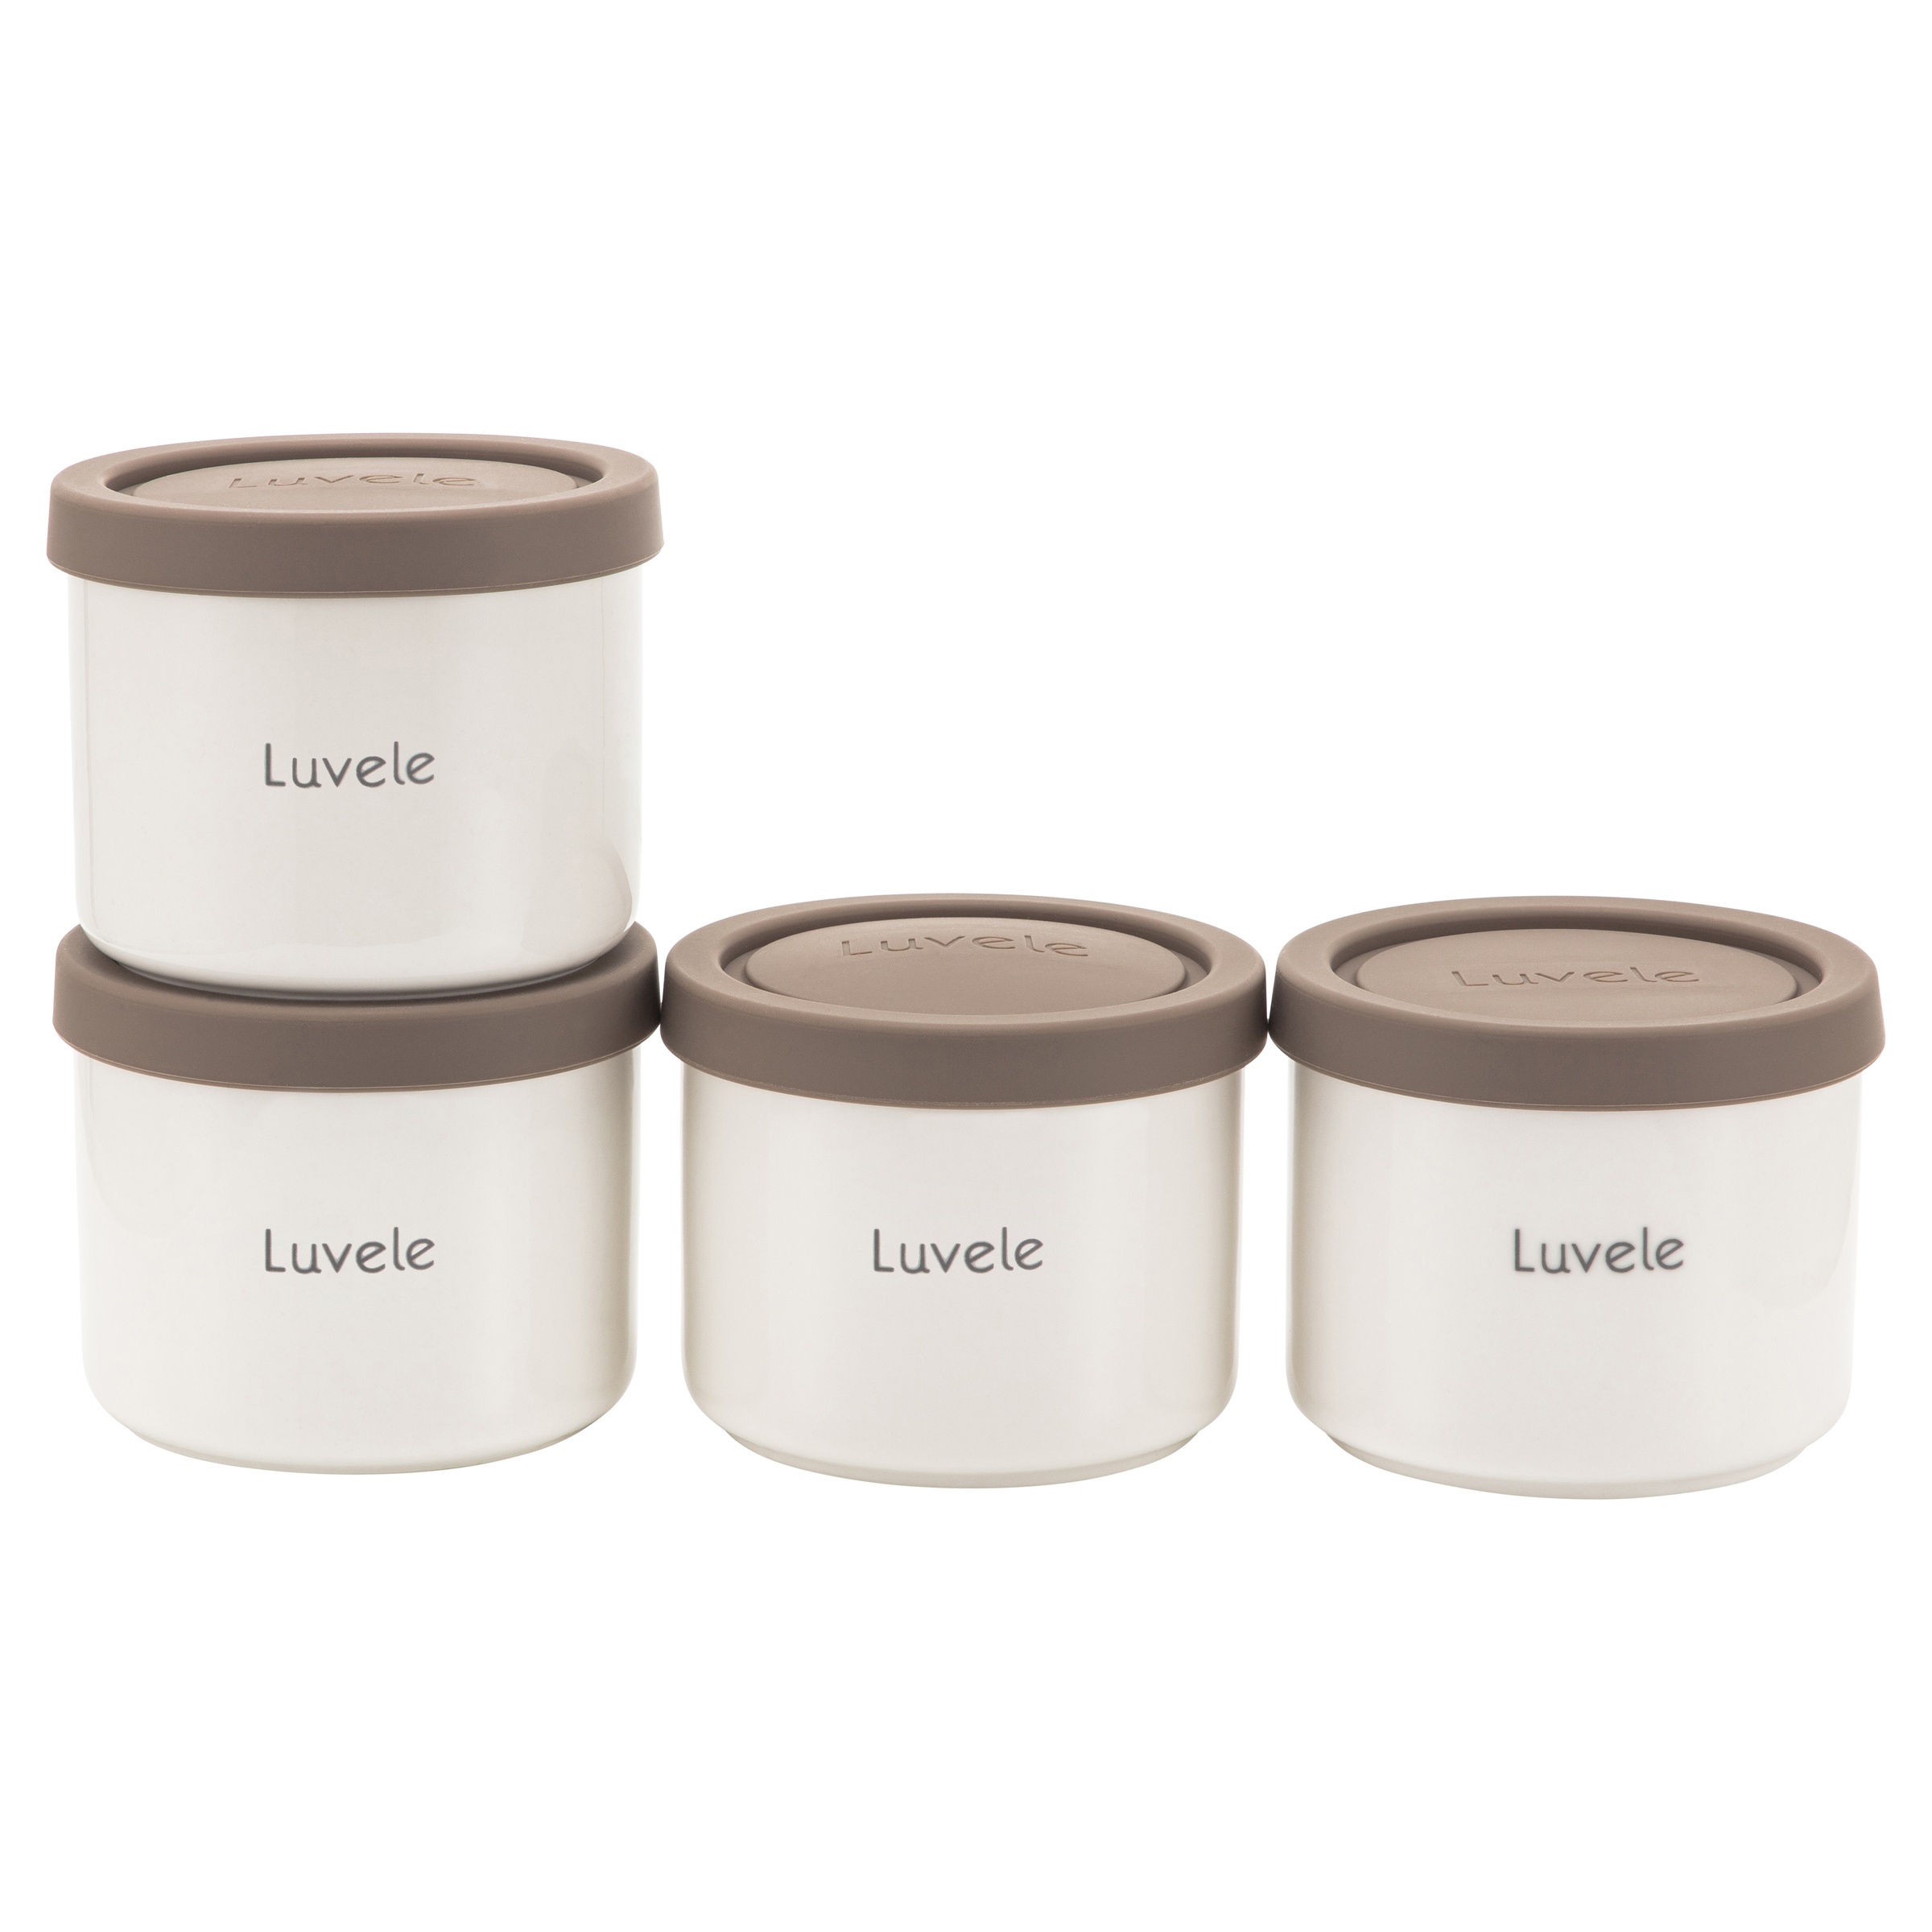
Luvele 4x 400ml ceramic yoghurt jars | Compatible with Pure Yogurt Maker
DESCRIPTION 4x 400ml ceramic yoghurt jars for the Luvele Pure Yogurt Maker • Compatible with Pure & Pure Plus Yogurt Makers Only • Newly designed air-tight silicone lids, for a plastic free yogurt making environment. SPECIFICATIONS Series: Pure Plus Yoghurt Maker Model Number: LCJ500UK Weight: 1.4KG Use: Household Manufacture: Luvele – United Kingdom
Brand: Luvele UK
Category: Home & Garden > Kitchen & Dining > Kitchen Appliance Accessories > Yogurt Maker Accessories